Lunae Palus quadrangle

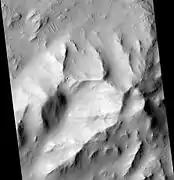
Fesenkov Crater Central Peak, as seen by HiRISE

Impact craters generally have a rim with ejecta around them, in contrast volcanic craters usually do not have a rim or ejecta deposits. As craters get larger (greater than 10 km in diameter) they usually have a central peak. The peak is caused by a rebound of the crater floor following the impact. Sometimes craters will display layers. Craters can show us what lies deep under the surface.